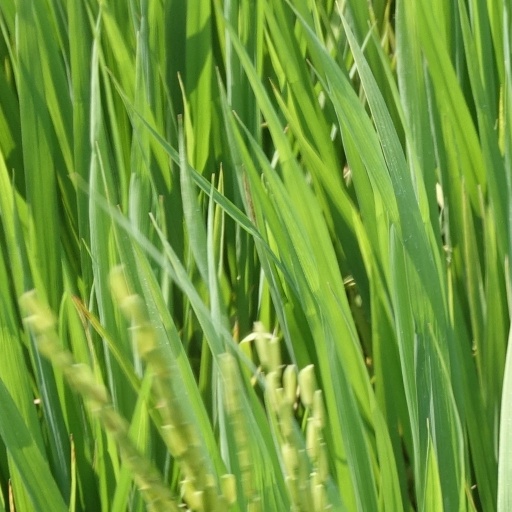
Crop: rice